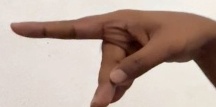
ASL sign: P